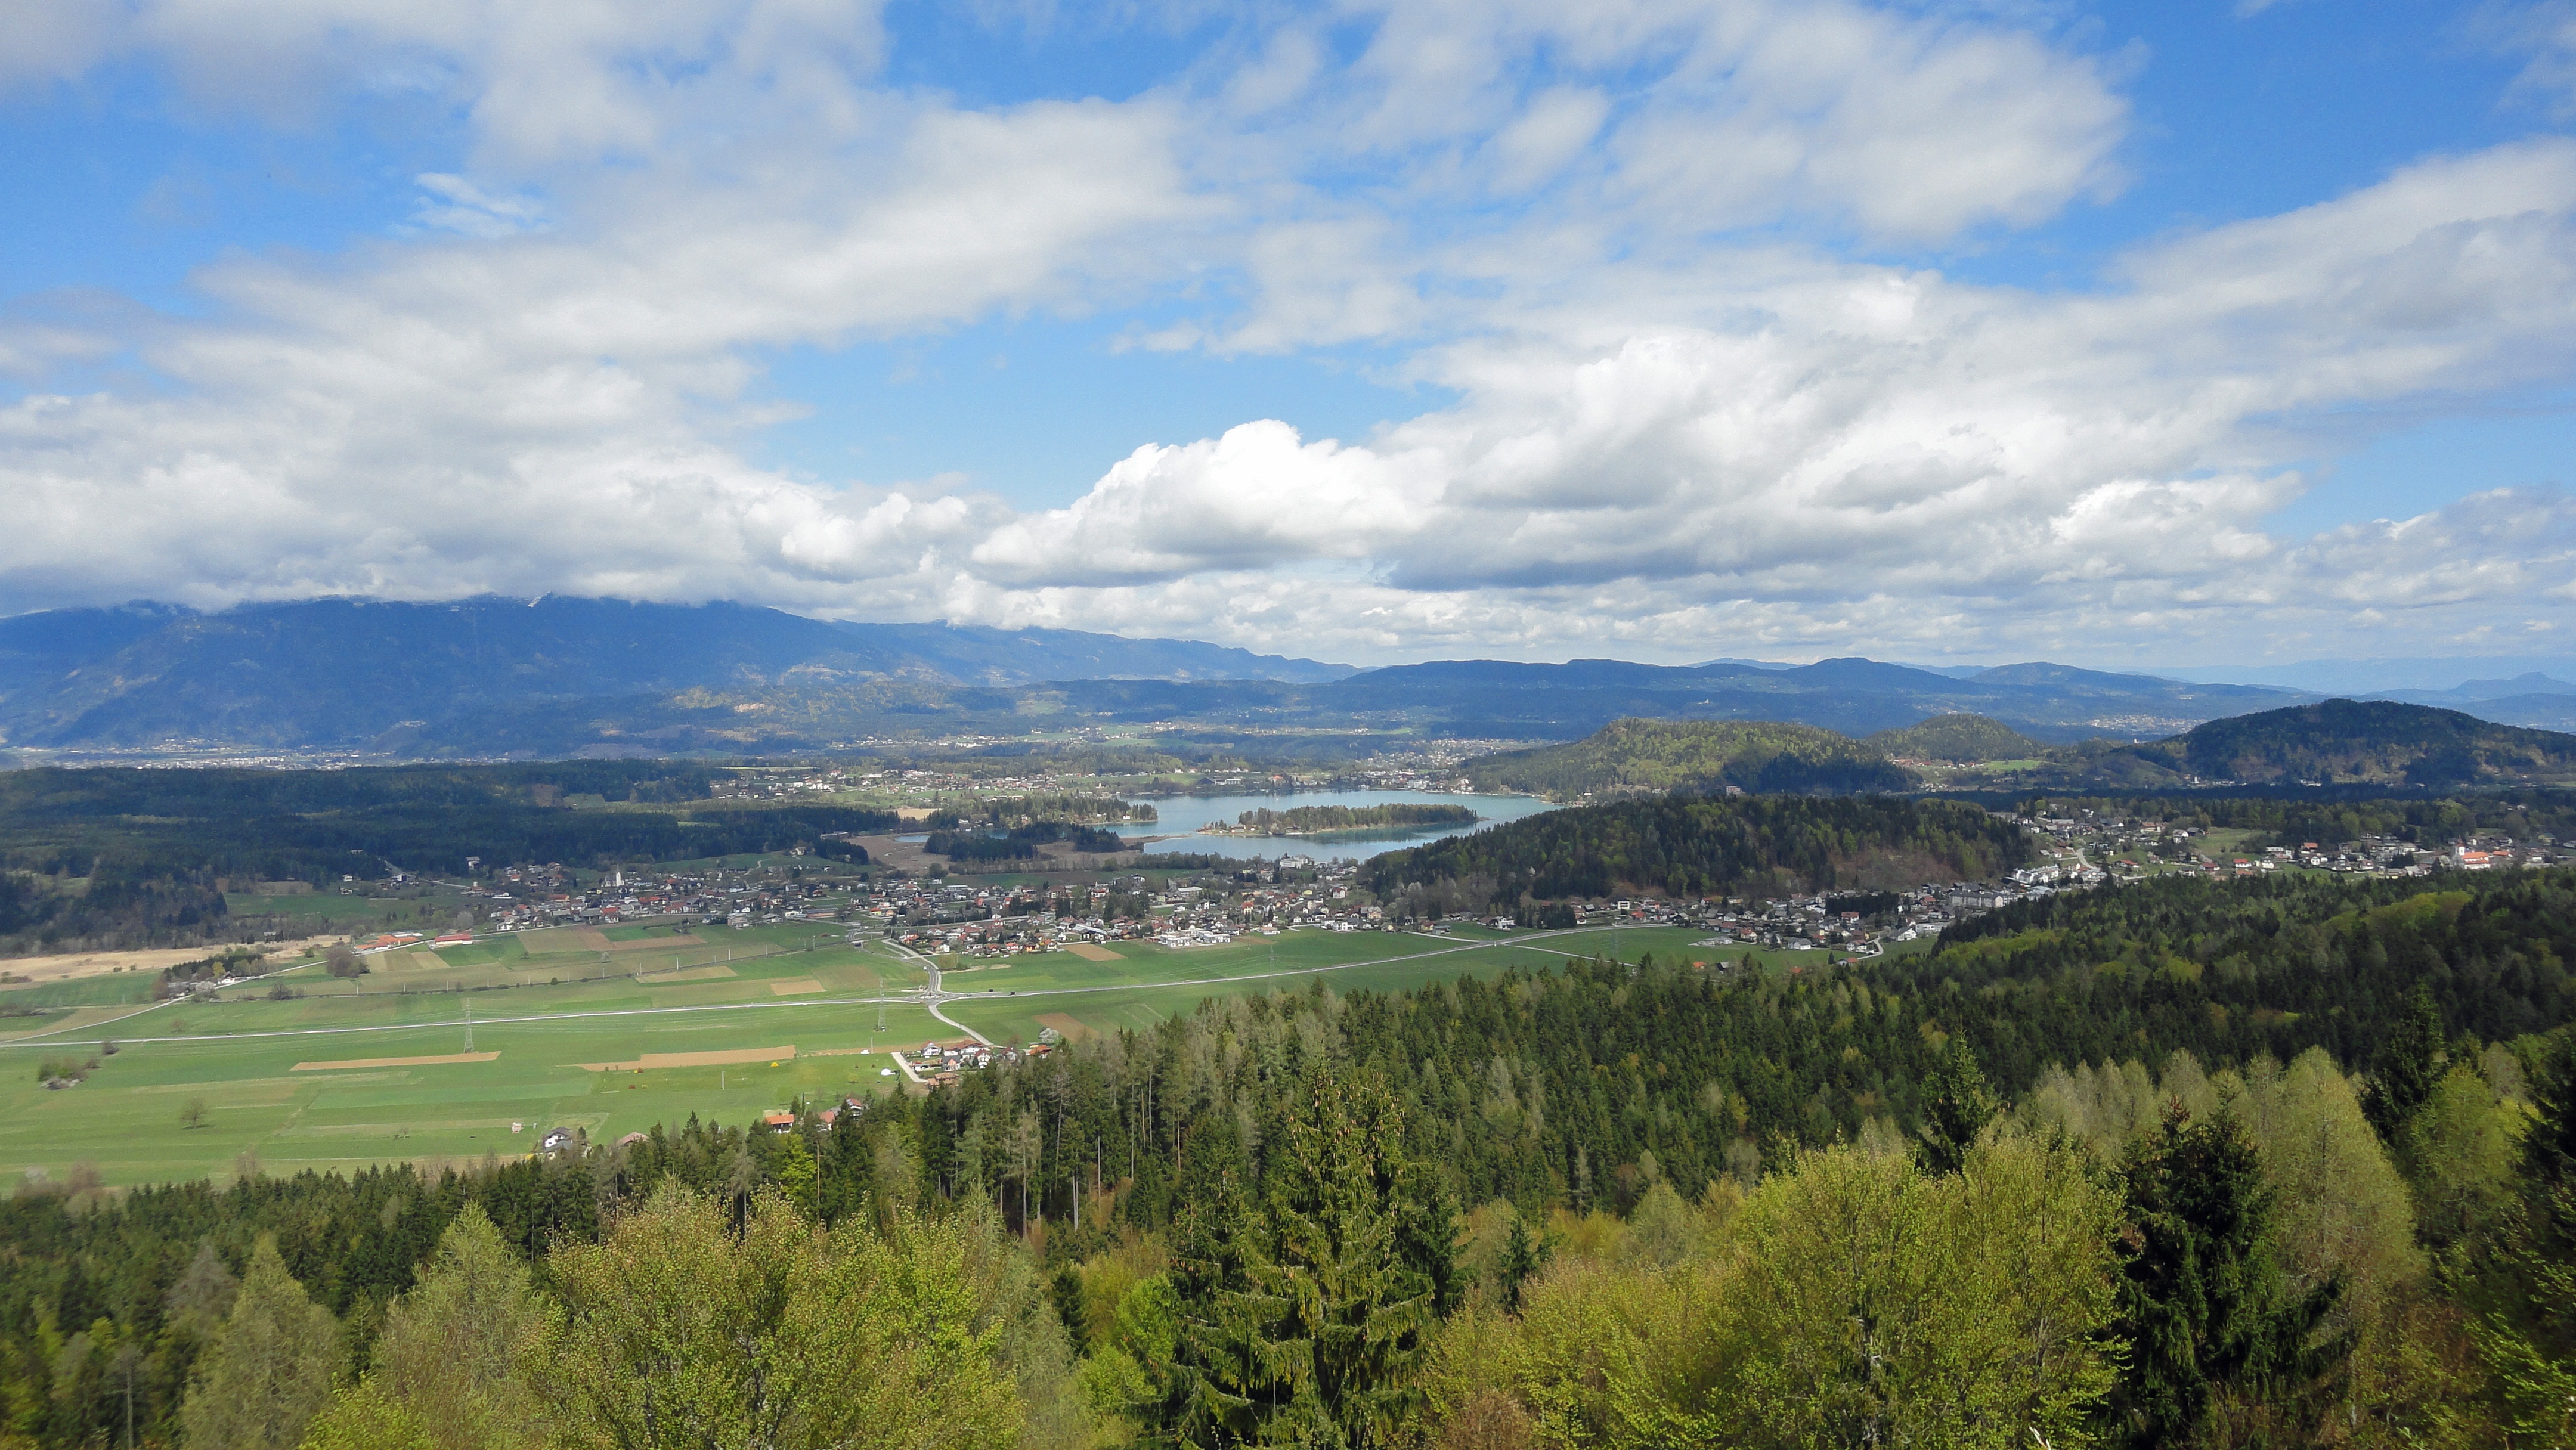
landscape, tree, forest, wilderness, mountain, cloud, field, meadow, hill, lake, valley, mountain range, panorama, spring, ridge, plain, grassland, plateau, carinthia, rural area, aerial photography, geographical feature, mountainous landforms, faaker lake